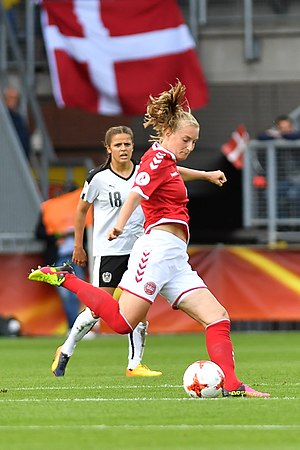
Maja Kildemoes
Maja Ring Kildemoes er en dansk fodboldspiller, som spiller for den danske ligaklub Brøndby IF og tidligere Danmarks kvindefodboldlandshold. Hun har tidligere spillet for svenske Linköpings FC og Odense i Elitedivisionen.